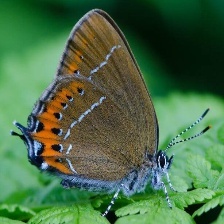
Species: BLACK HAIRSTREAK
Butterfly family (ImageNet category): lycaenid_butterfly